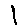
Label: 1